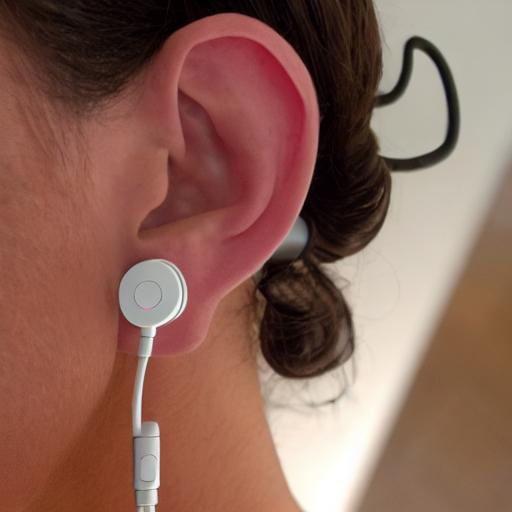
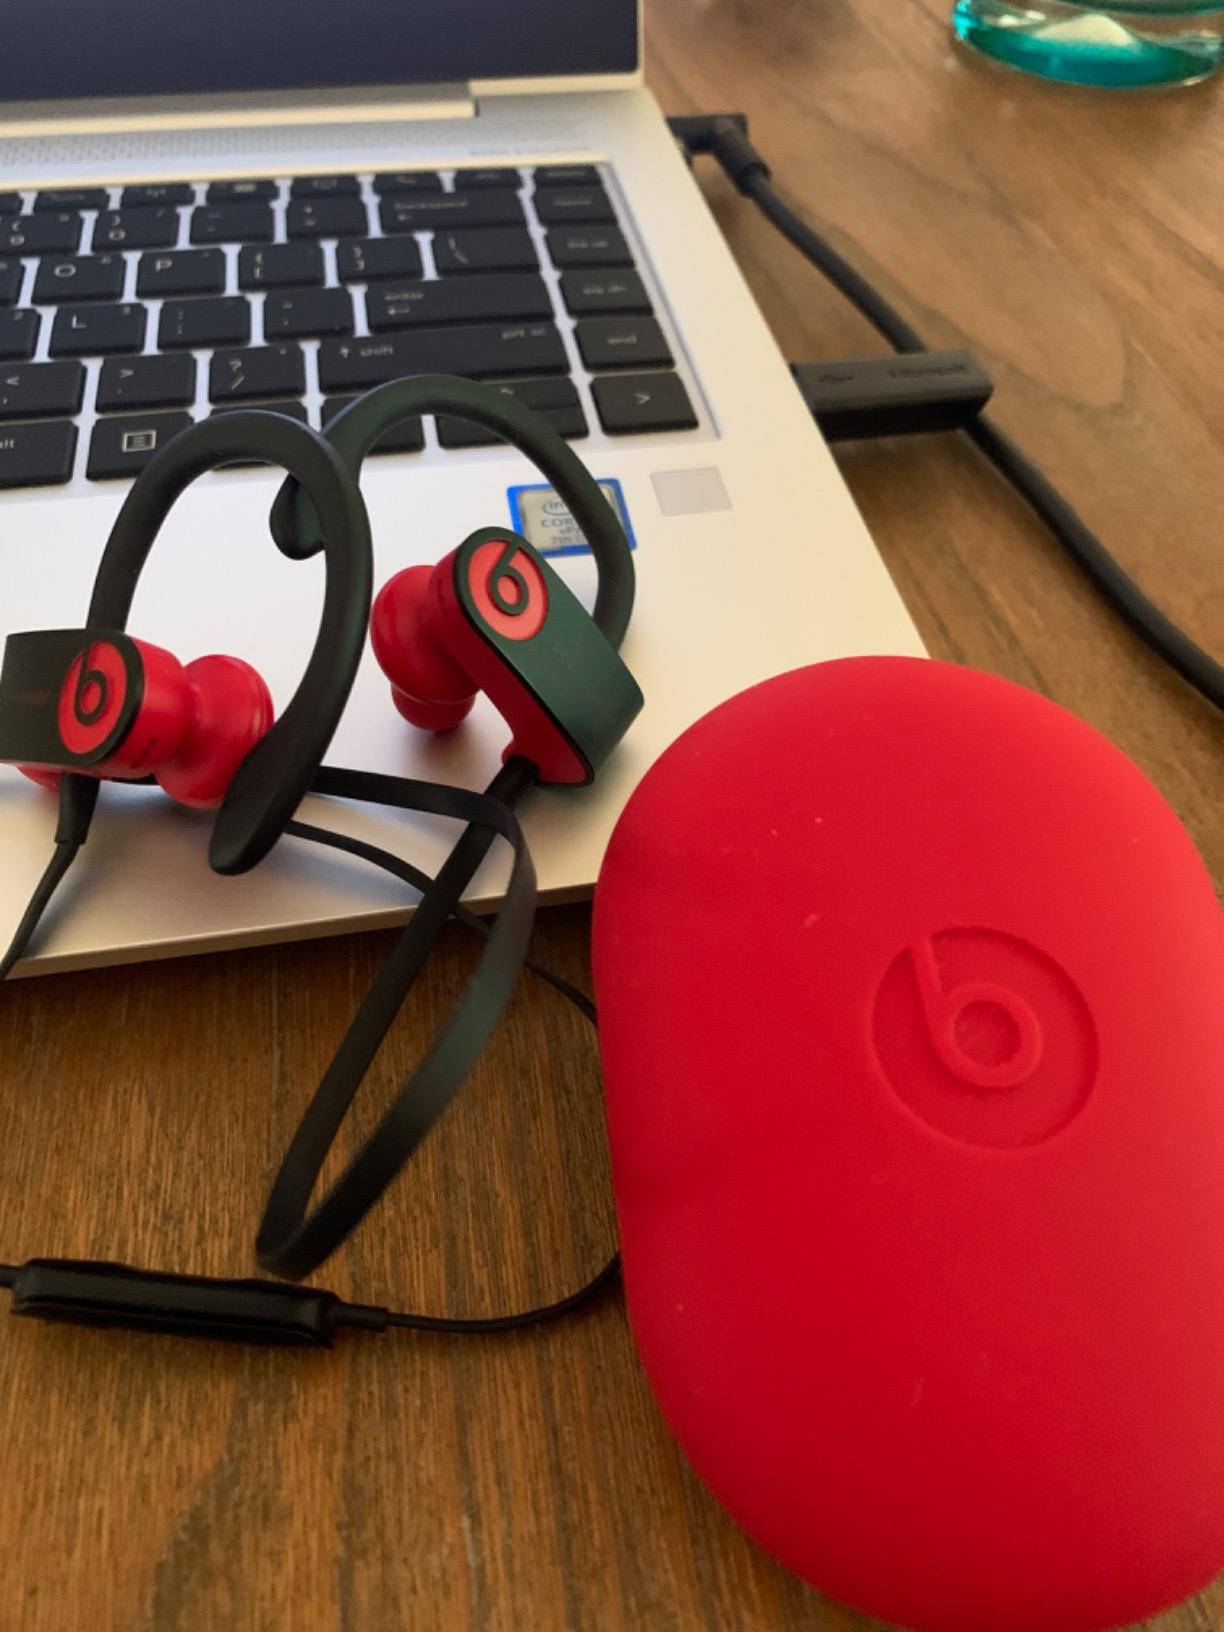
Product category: earbuds
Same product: no